834th Airlift Division

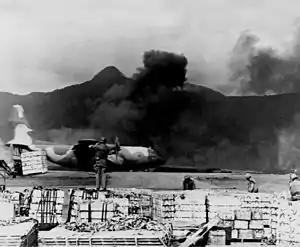
C-130 Hercules taking off from Khe Sanh

The division earned a Presidential Unit Citation for its support to besieged Marines during the Siege of Khe Sanh. Army special forces established a Civilian Irregular Defense Group camp at Khe Sanh approximately 10 miles from the border between South and North Viet Nam in 1962. In 1967 this base was taken over by the Marines. During the summer of 1967, Navy Seabees improved the runway at Khe Sanh with aluminum planking dropped by division C-130s using the Low Altitude Parachute Extraction System (LAPES). The improved field was suitable for use by the division's C-7s, C-123s and C-130s. When the attack began, the division had 240 transports available to it to meet airlift demands.